Hella Haasse

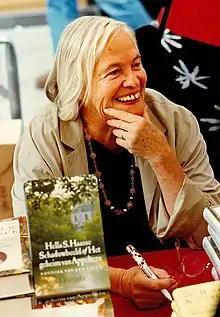
Amsterdam, July 2006

Hélène "Hella" Serafia Haasse (2 February 1918 – 29 September 2011) was a Dutch writer, often referred to as the "Grande Dame" of Dutch literature, and whose novel "Oeroeg" (1948) was a staple for generations of Dutch schoolchildren. Her internationally acclaimed magnum opus is "Heren van de Thee", translated to "The Tea Lords". In 1988 Haasse was chosen to interview the Dutch Queen for her 50th birthday after which celebrated Dutch author Adriaan van Dis called Haasse "the Queen among authors".